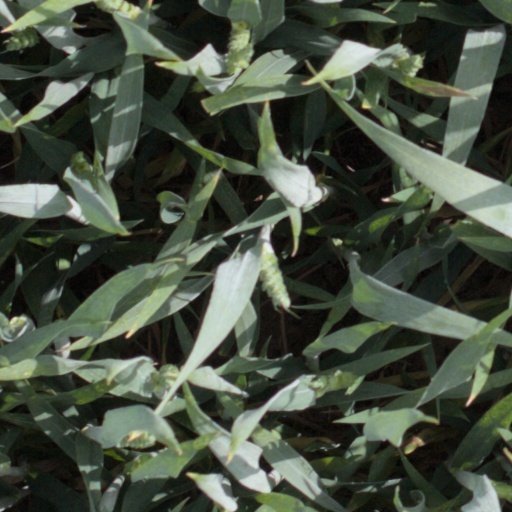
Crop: wheat